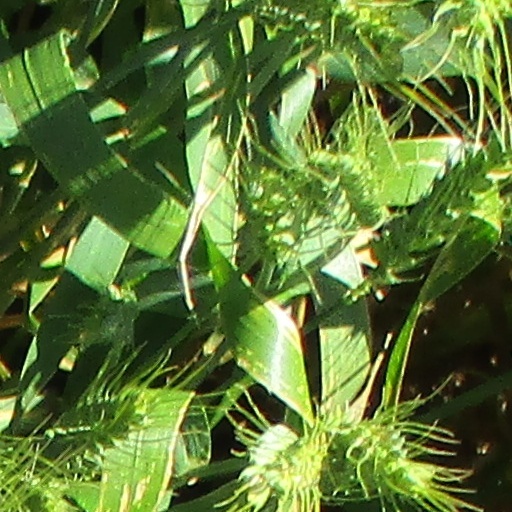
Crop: wheat